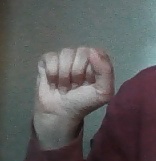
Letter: saad